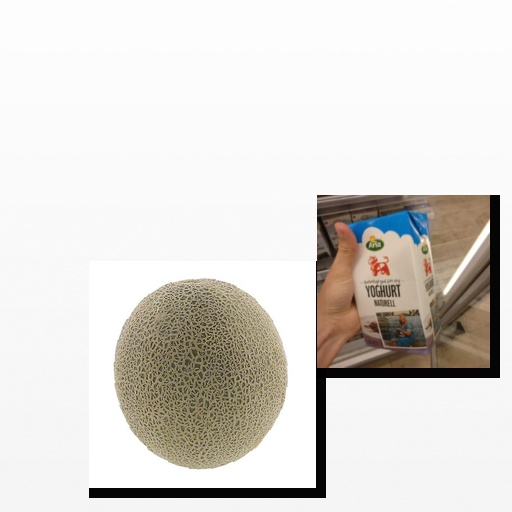
Food items: cantaloupe, natural_yogurt